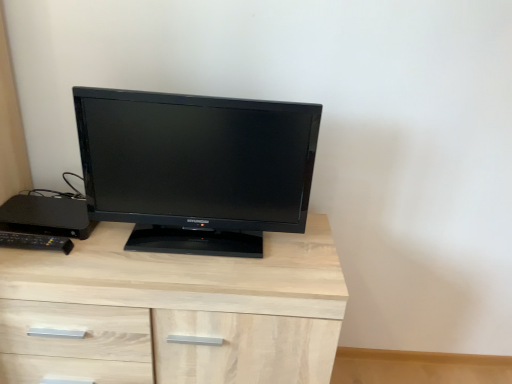
Question: Find several points in the free space in front of black glossy monitor at center. Your answer should be formatted as a list of tuples, i.e. [(x1, y1)], where each tuple contains the x and y coordinates of a point satisfying the conditions above. The coordinates should be between 0 and 1, indicating the normalized pixel locations of the points in the image.
Answer: [(0.369, 0.707)]